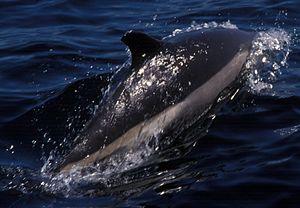
Cette liste commentée recense la mammalofaune en Irlande. Elle répertorie les espèces de mammifères irlandais actuels et celles qui ont été récemment classifiées comme éteintes. Cette liste comporte 80 espèces réparties en dix ordres et 28 familles, dont quatre sont « en danger », trois sont « vulnérables », quatre sont « quasi menacées » et neuf ont des « données insuffisantes » pour être classées.
Cette liste commentée recense la mammalofaune au Danemark. Elle répertorie les espèces de mammifères danois actuels et celles qui ont été récemment classifiées comme éteintes. Cette liste comporte 106 espèces réparties en dix ordres et 32 familles, dont une est « en danger critique d'extinction », cinq sont « en danger », quatre sont « vulnérables », huit sont « quasi menacées » et huit autres ont des « données insuffisantes » pour être classées.
Cette liste commentée recense la mammalofaune en Allemagne. Elle répertorie les espèces de mammifères allemands actuels et celles qui ont été récemment classifiées comme éteintes. Cette liste comporte 138 espèces réparties en onze ordres et 37 familles, dont deux sont « en danger critique », trois sont « en danger », cinq sont « vulnérables », douze sont « quasi menacées » et sept ont des « données insuffisantes » pour être classées.
Cette liste commentée recense la mammalofaune en Belgique. Elle répertorie les espèces de mammifères belges actuels et celles qui ont été récemment classifiées comme éteintes. Cette liste comporte 117 espèces réparties en dix ordres et 34 familles, dont une est « en danger critique d'extinction », quatre sont « en danger », quatre autres sont « vulnérables », neuf sont « quasi menacées » et six ont des « données insuffisantes » pour être classées.